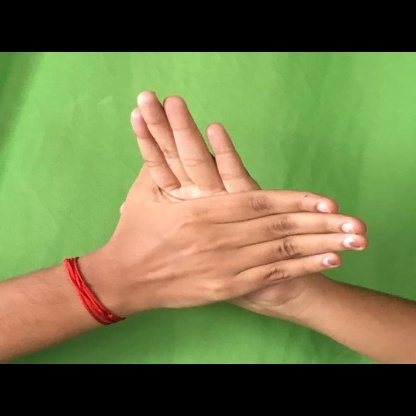
Mudra: Chakra